Utility tunnel

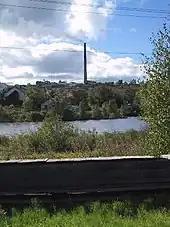
Flin Flon (in Manitoba, Canada) is built on rock, making excavation costly. The utilidor in the foreground carries municipal sewer and water services and protects piping from freezing in the winter.

A utility tunnel, utility corridor, or utilidor is a passage built underground or above ground to carry utility lines such as electricity, steam, water supply pipes, and sewer pipes. Communications utilities like fiber optics, cable television, and telephone cables are also sometimes carried. One may also be referred to as a services tunnel, services trench, services vault, or cable vault. Smaller cable containment is often referred to as a cable duct or underground conduit. Direct-buried cable is a major alternative to ducts or tunnels.